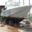
Label: ship